Christianity in India

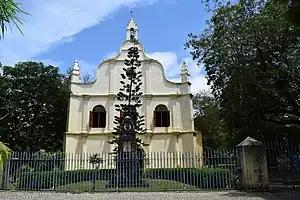
St. Francis Church, Kochi, originally built in 1503, is the first European colonial church built in India. The Portuguese explorer Vasco da Gama died at Cochin in 1524 and was originally buried in this church

In 1453, the fall of Constantinople to the Sunni Islamic Ottoman Caliphate marked the end of the Byzantine (Eastern Roman Empire), and severed European trade links by land with Asia. This massive blow to Christendom spurred the Age of Discovery as Europeans started seeking alternative routes east by sea along with the goal of forging alliances with pre-existing Christian nations. Along with Portuguese long-distance maritime travelers that reached the Malabar Coast in the late 15th century, came Portuguese missionaries who made contact with the St Thomas Christians in Kerala. These Christians were following Eastern Christian practices and under the jurisdiction of Church of the East. The missionaries sought to introduce the Latin liturgical rites among them and unify East Syriac Christians in India under the Holy See. This group, which existed in Kerala relatively peacefully for more than a millennium, faced considerable persecution from Portuguese evangelists in the 16th century. This later wave of evangelism spread Catholicism more widely along the Konkan coast.